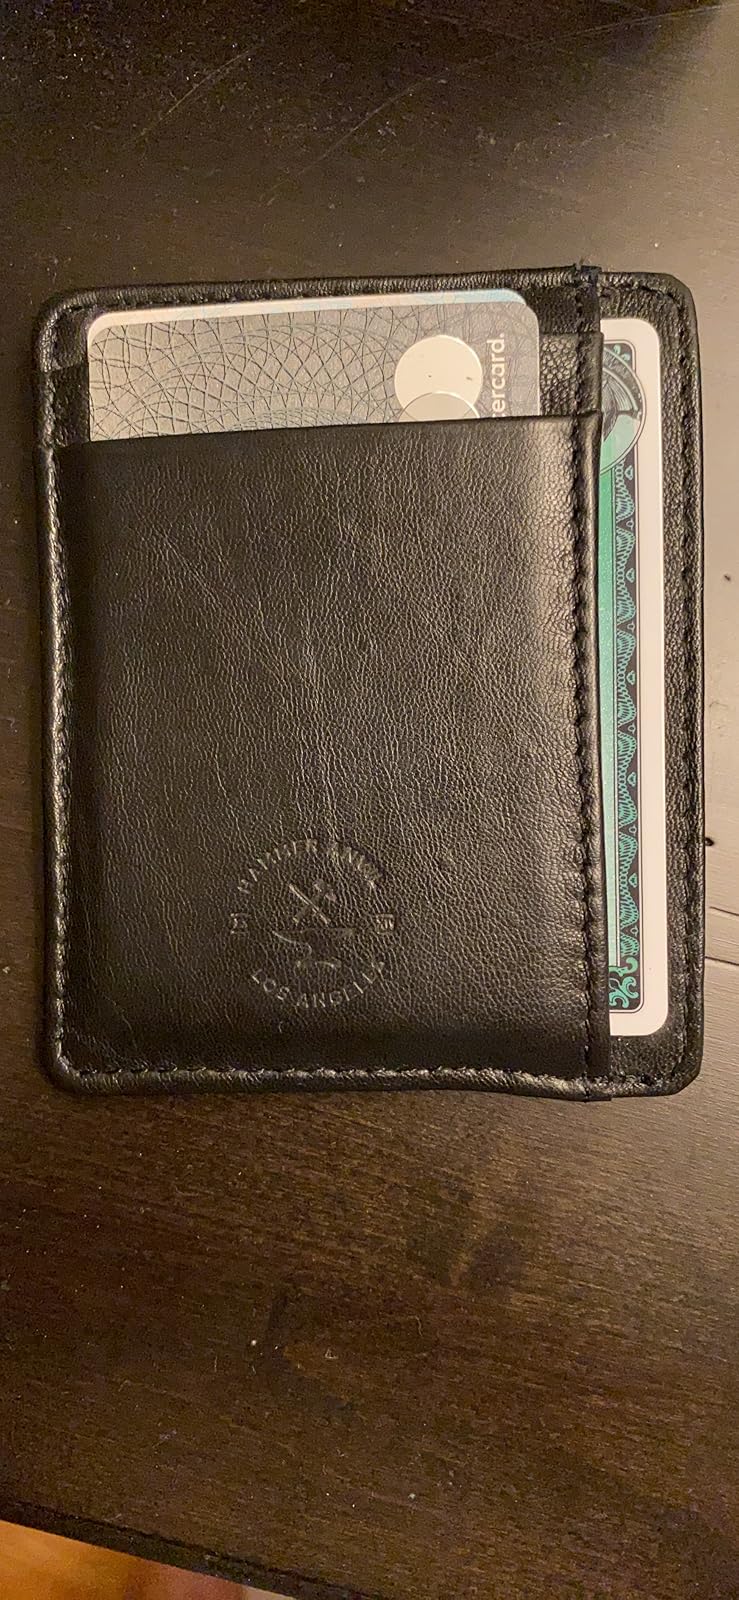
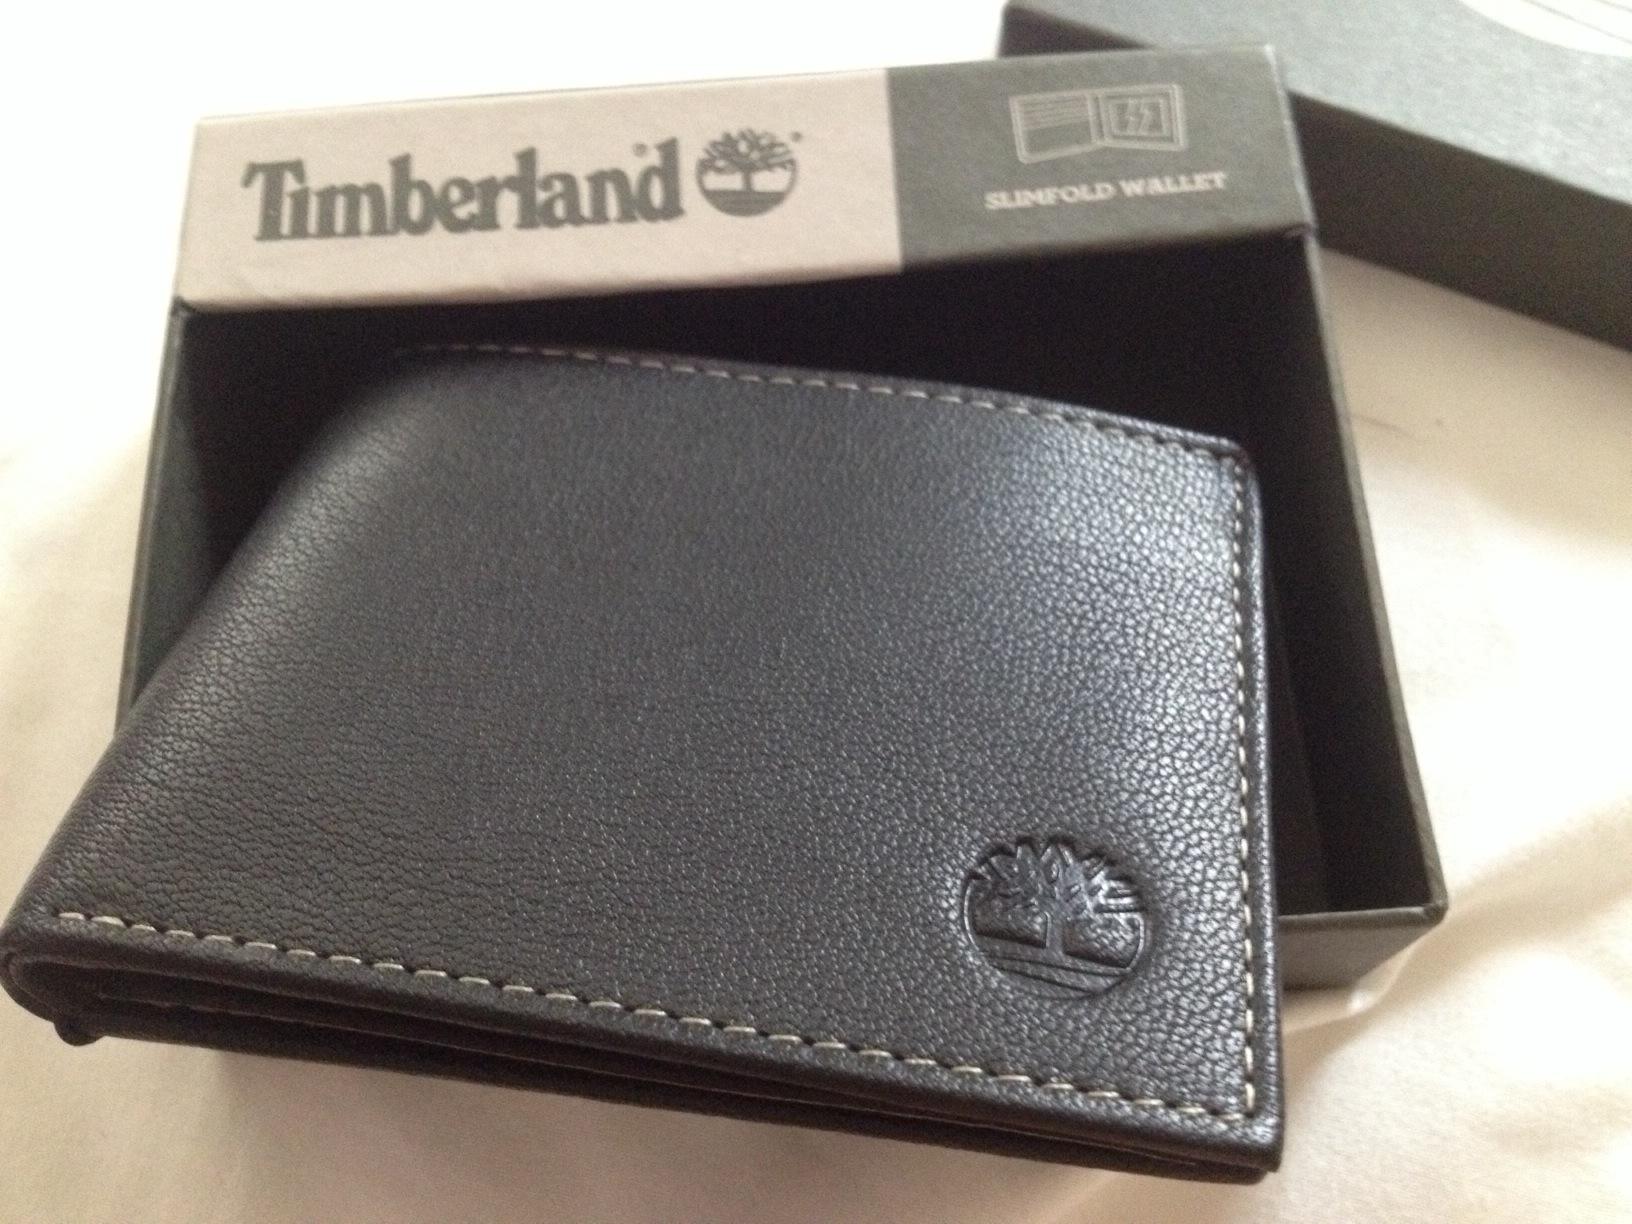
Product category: accessories_wallet
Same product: no